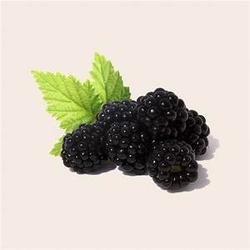
Label: Blackberry